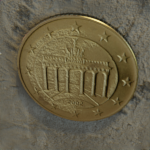
Coin value: 50cents
Country: de
Edition: standard